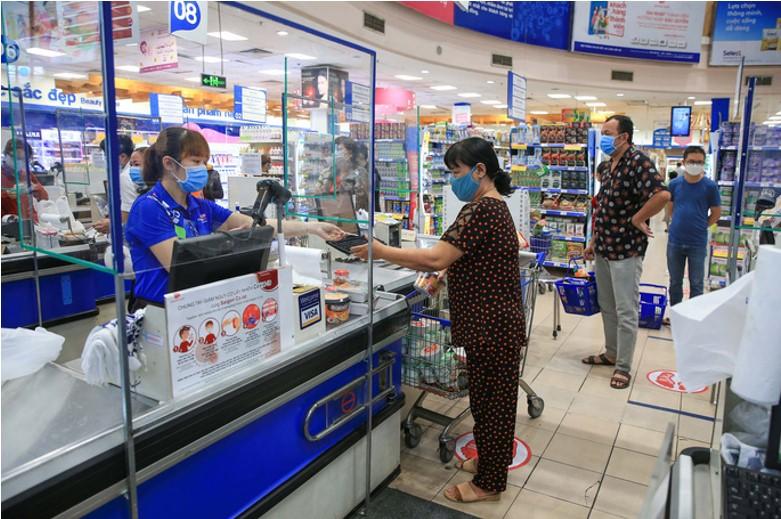
có nhiều người đang xuất hiện ở trong quầy thu ngân